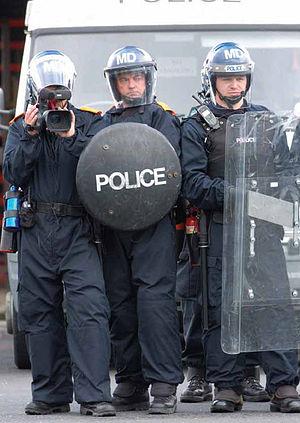
La Ministry of Defence Police est une force de police spéciale relevant du ministère de la Défense du Royaume-Uni. Les membres du MDP ne sont pas des policiers militaires et ne doivent pas être confondus avec la Royal Military Police ou toute autre organisation de la police militaire.